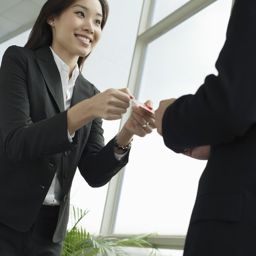
update a business card template with shading or fill options .